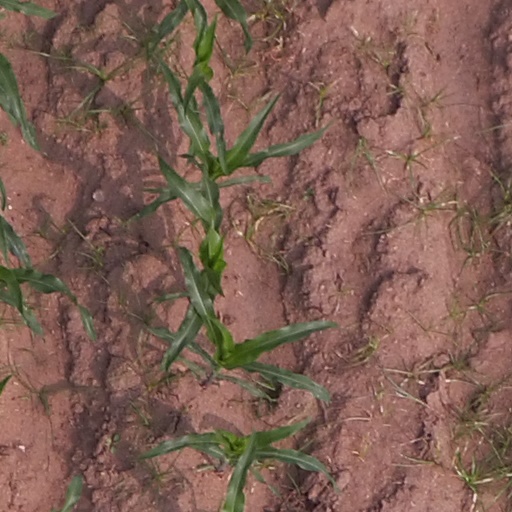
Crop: maize; corn